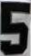
Number: 5